Edward Hines Jr. Veterans Administration Hospital

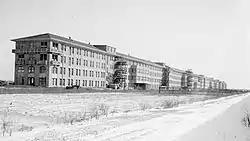
Main Infirmary Building shortly after construction

The Edward Hines Jr. Veterans Administration Hospital is a second-generation Veterans Health Administration hospital in Hines, Illinois, United States. It currently encompasses on its campus and leases an additional to the Loyola University Medical Center.